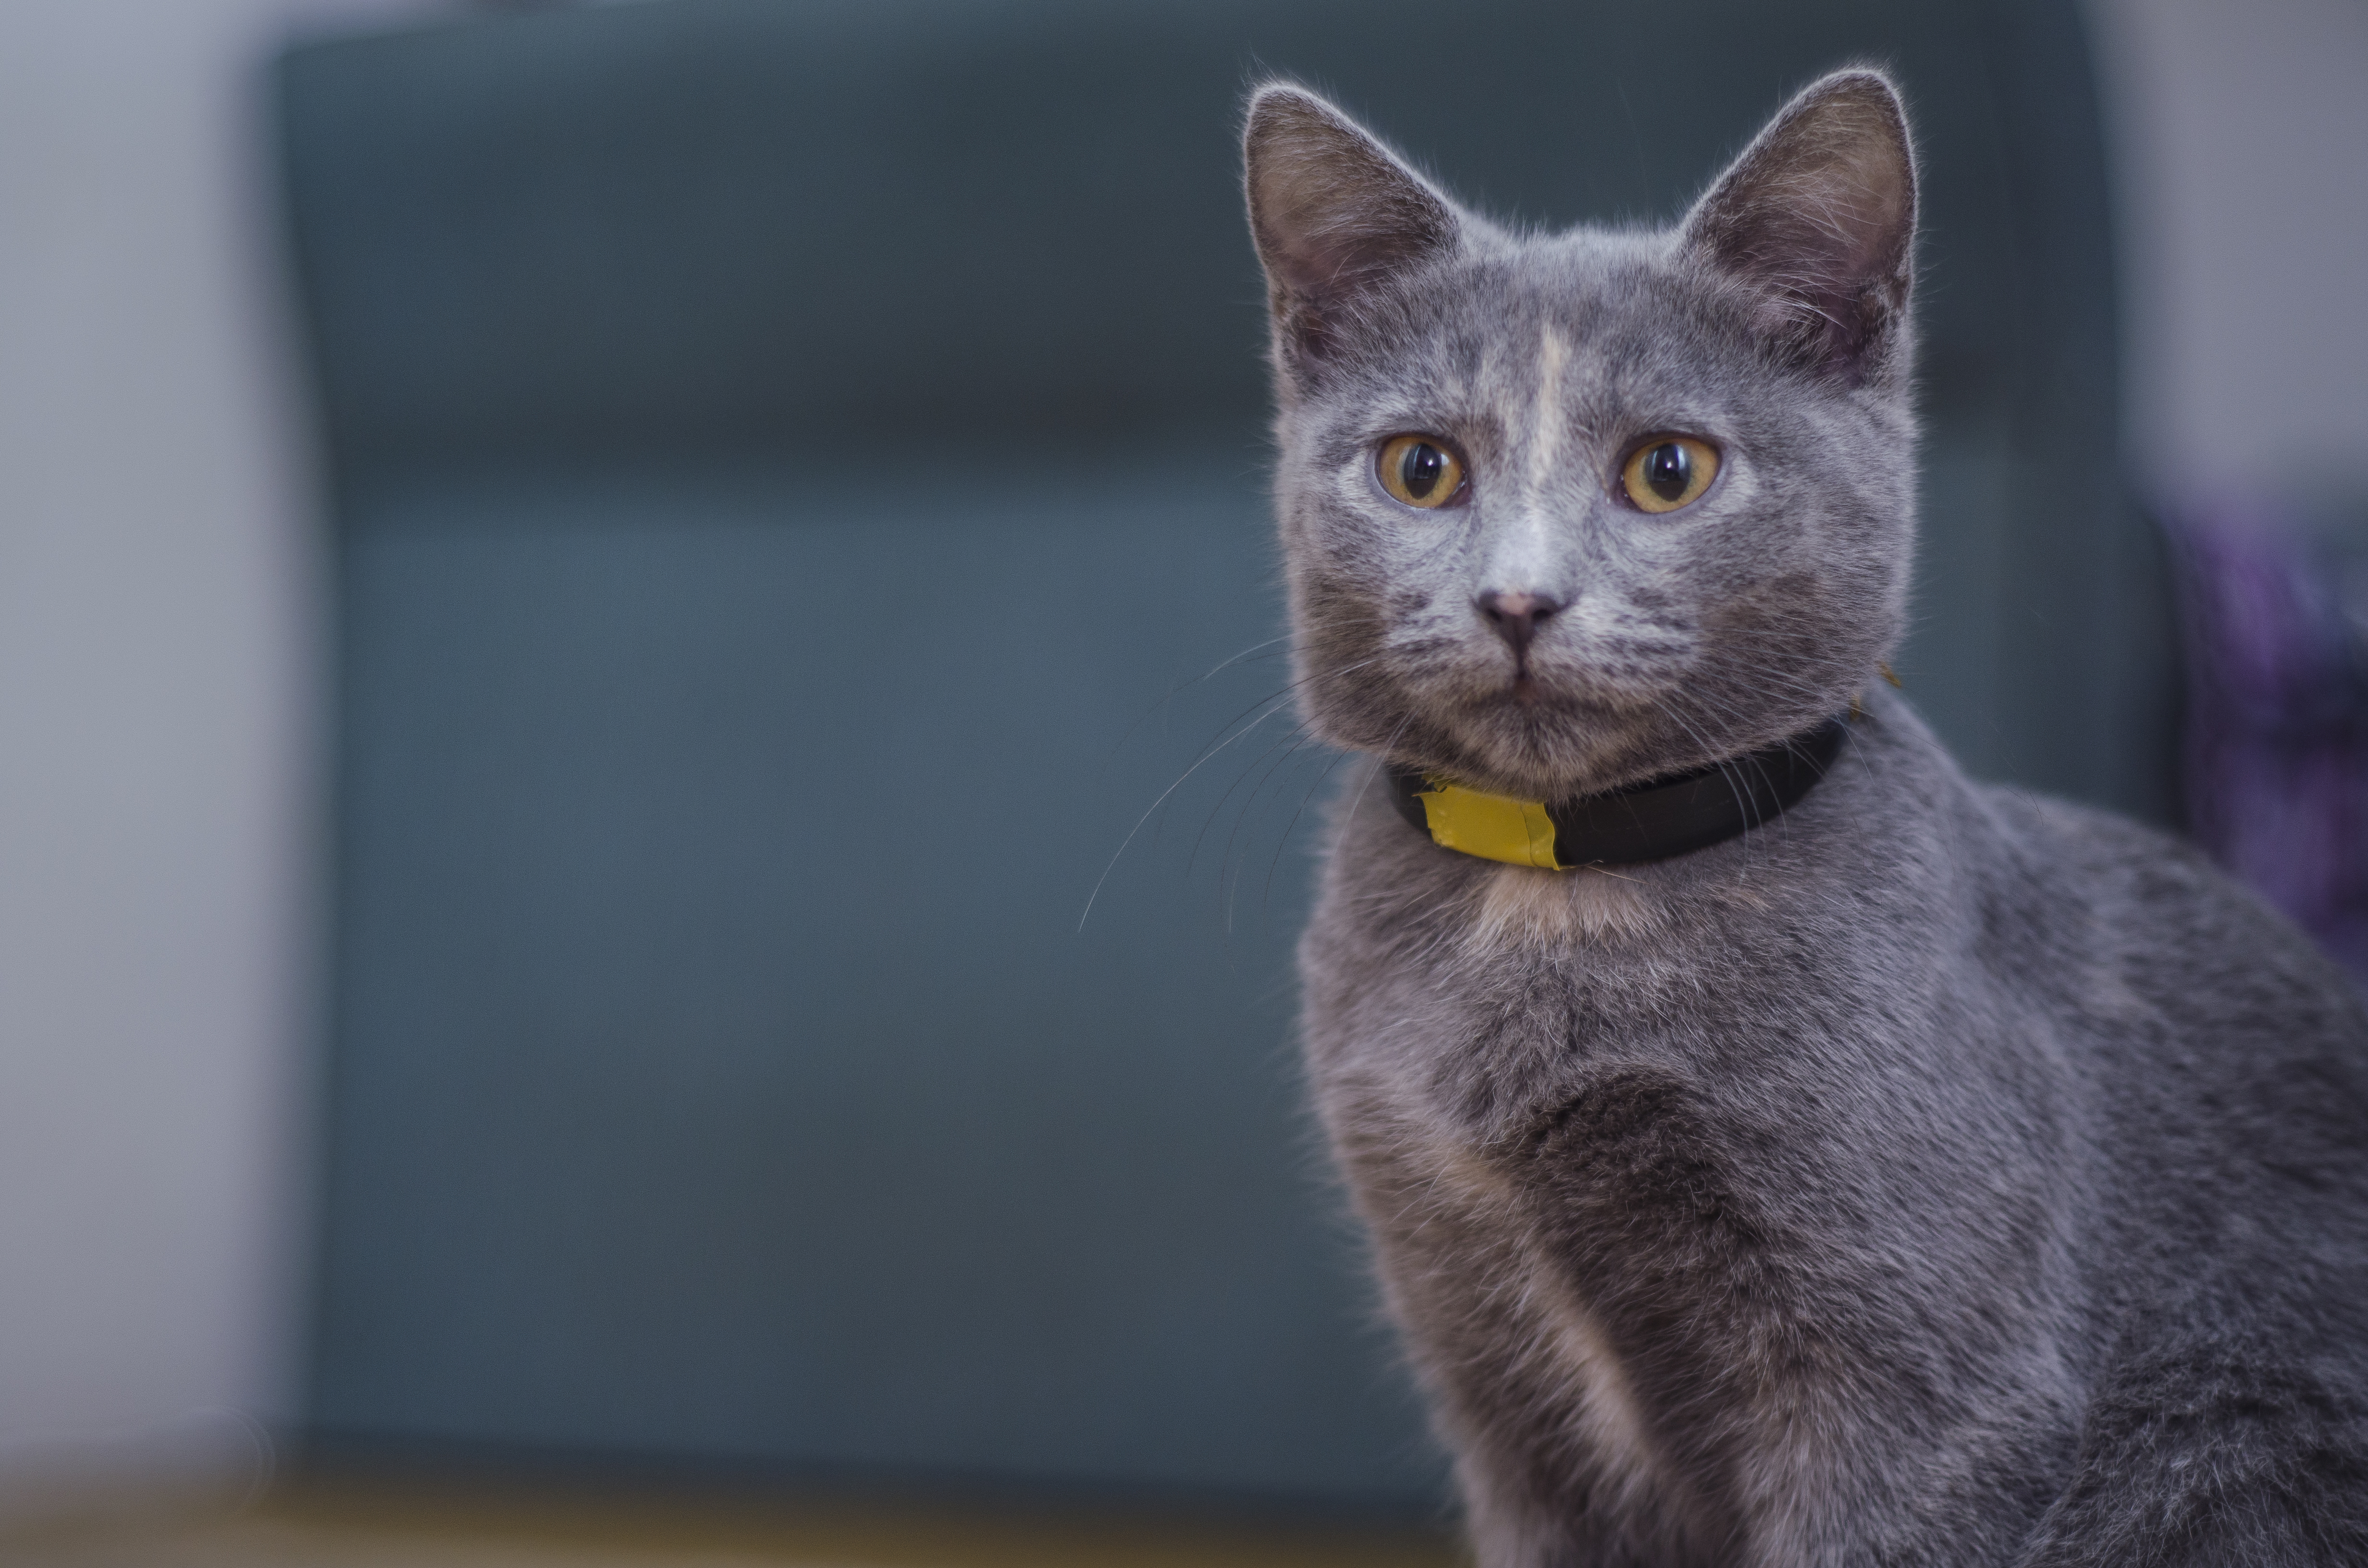
animal, pet, kitten, cat, feline, mammal, blue, fauna, whiskers, vertebrate, burmese, european shorthair, chartreux, russian blue, korat, small to medium sized cats, cat like mammal, carnivoran, nebelung, domestic short haired cat